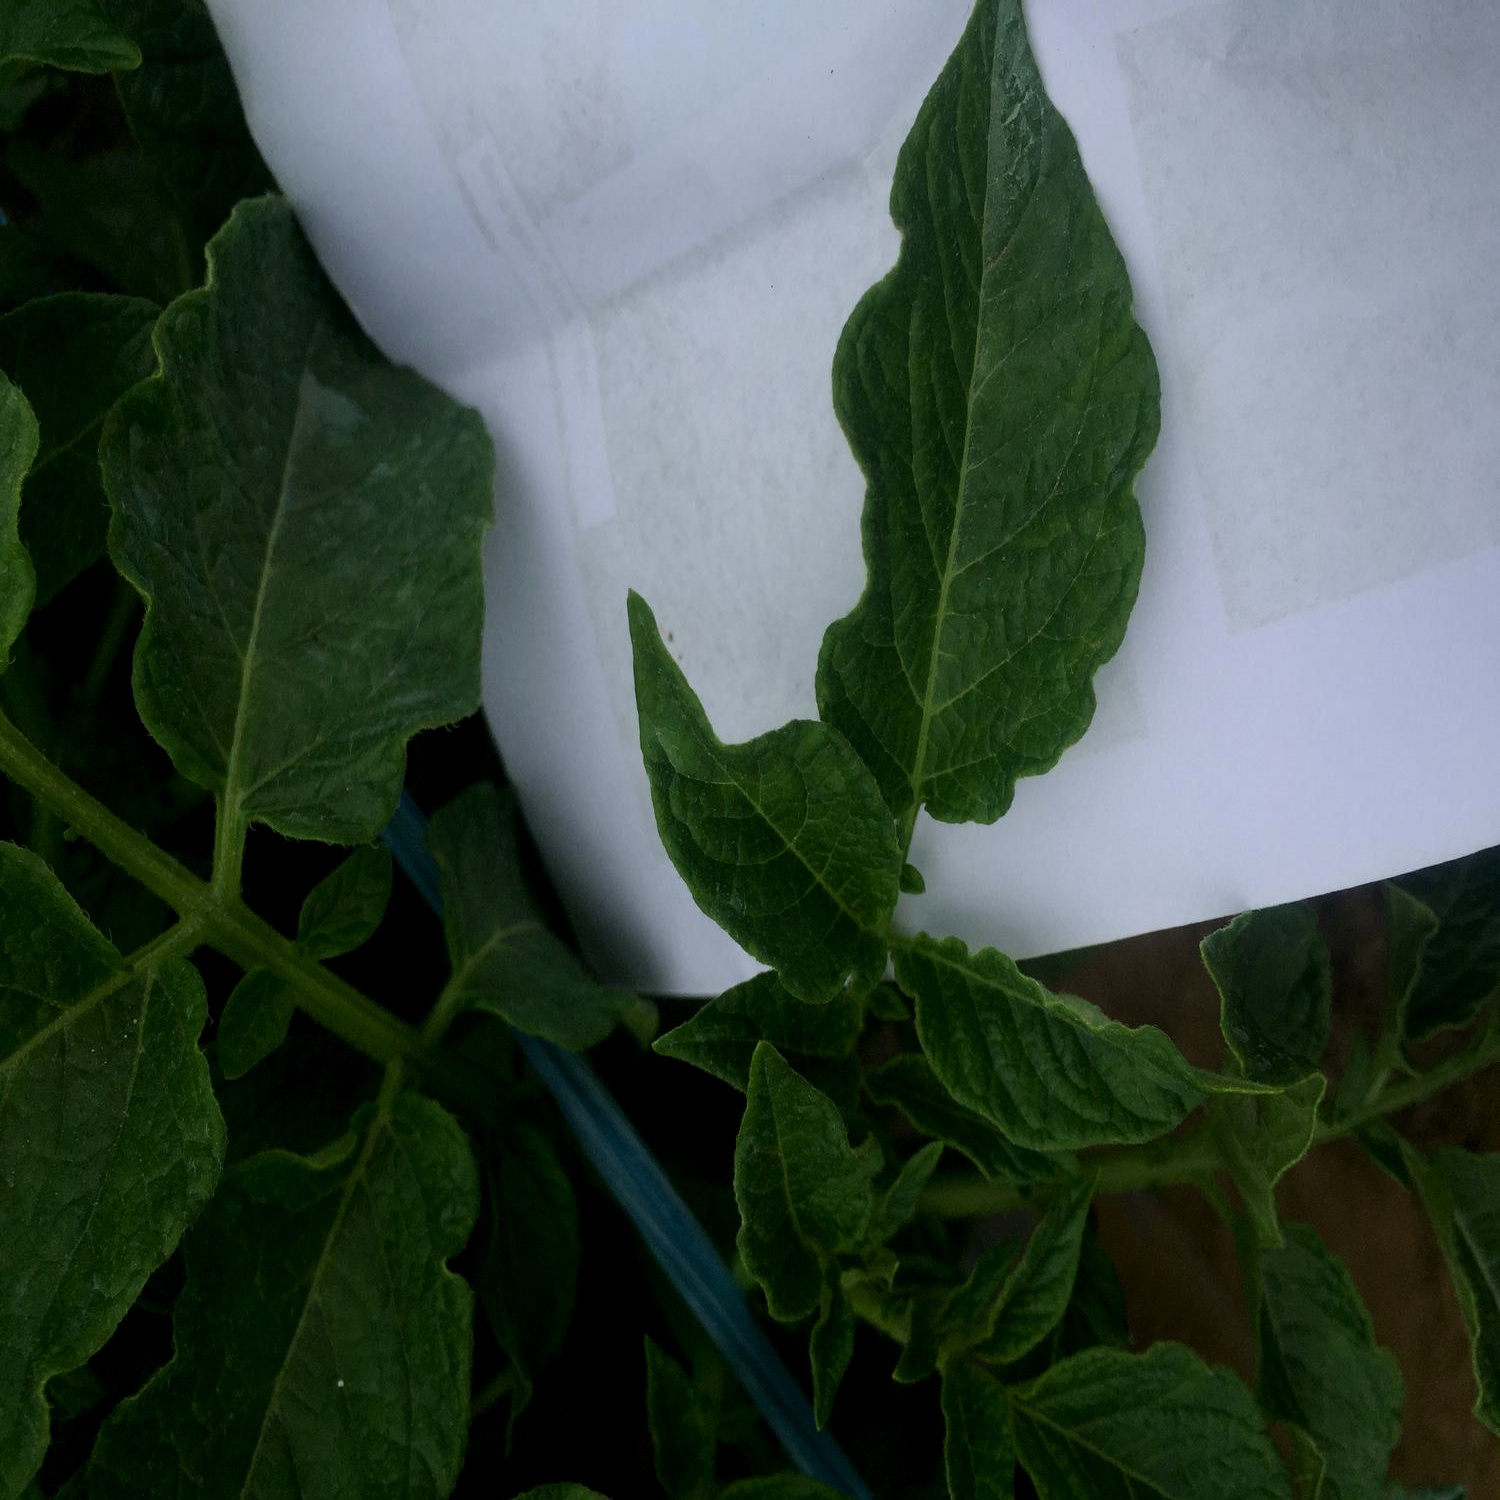
Etiqueta: Virus